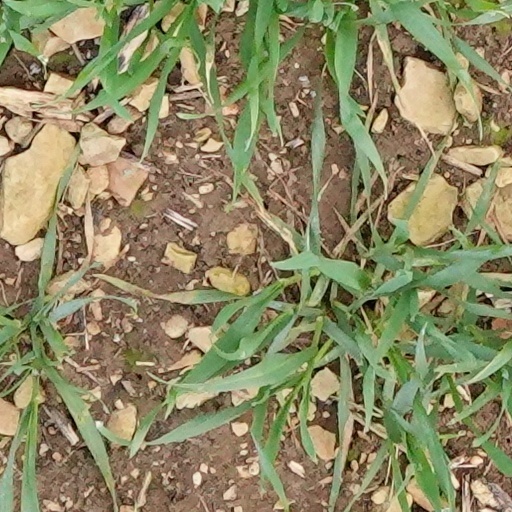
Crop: wheat